Jokhang

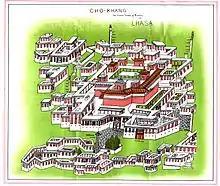
Plan of the complex from "Journey to Lhasa and Central Tibet" by Sarat Chandra Das, 1902

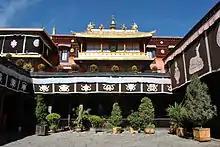
Jokhang temple courtyard, 2013

The Jokhang temple covers an area of . When it was built during the seventh century, it had eight rooms on two floors to house scriptures and sculptures of the Buddha. The temple had brick-lined floors, columns and door frames and carvings made of wood. During the Tubo period, there was conflict between followers of Buddhism and the indigenous Bon religion. Changes in dynastic rule affected the Jokhang Monastery; after 1409, during the Ming dynasty, many improvements were made to the temple. The second and third floors of the Buddha Hall and the annex buildings were built during the 11th century. The main hall is the four-story Buddha Hall.